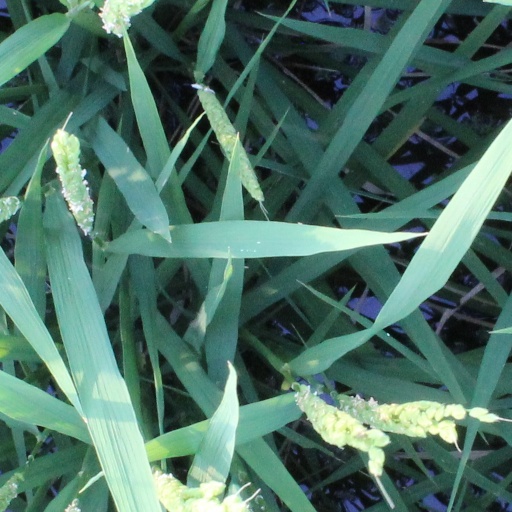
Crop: rice